Christianity as the Roman state religion

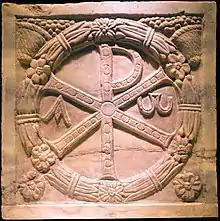
Monogramme of Christ (the Chi Rho) on a plaque of a sarcophagus, 4th-century AD, marble, Musei Vaticani, on display in a temporary exhibition at the Colosseum in Rome, Italy

Before the end of the 1st century, the Roman authorities recognized Christianity as a separate religion from Judaism. The distinction, perhaps already made in practice at the time of the Great Fire of Rome in the year 64, was given official status by the emperor Nerva around the year 98 by granting Christians exemption from paying the "Fiscus Iudaicus", the annual tax upon the Jews. Pliny the Younger, when propraetor in Bithynia in 103, assumes in his letters to Trajan that because Christians do not pay the tax, they are not Jews.